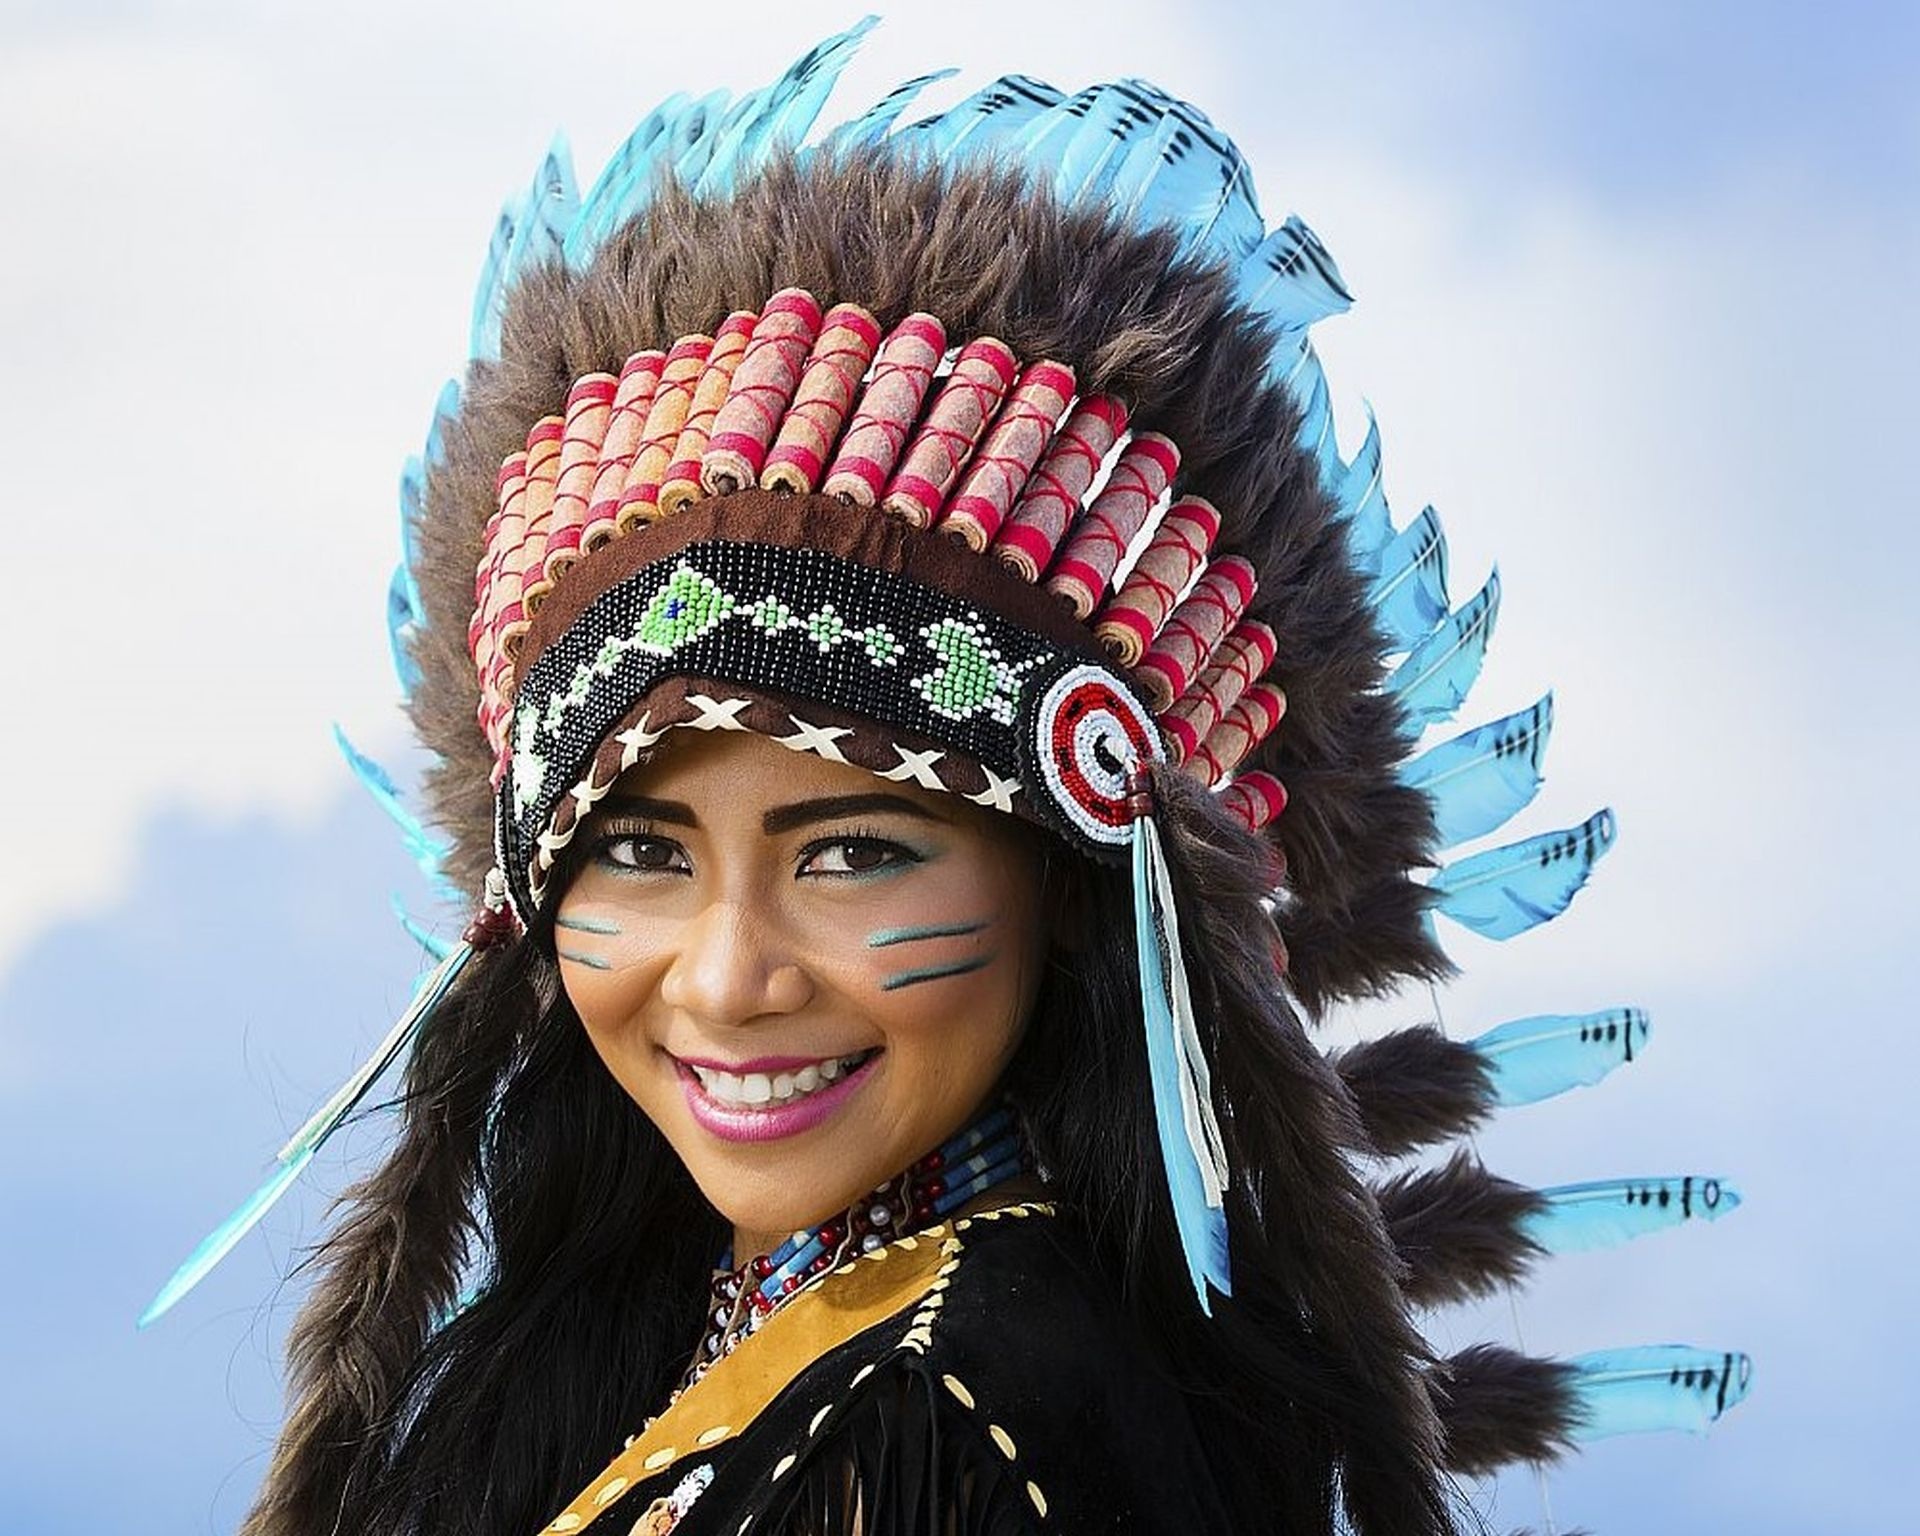
girl, female, carnival, clothing, headgear, happy, feathers, cap, traditional, headdress, traditional costume, red indian, indian american